National Anti-Bullying Centre

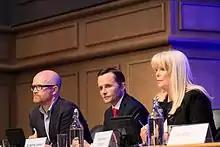
1st National Cyberbullying Conference, Speakers: Nick Miller (Facebook), Geoffrey Shannon (Barrister-at-Law) and Mary Mitchell O'Connor TD

In September 2014, the Centre hosted the 1st National Cyberbullying Conference at Dublin Castle. The conference was supported by the Government of Ireland and was attended by representatives from all of the major social networks.